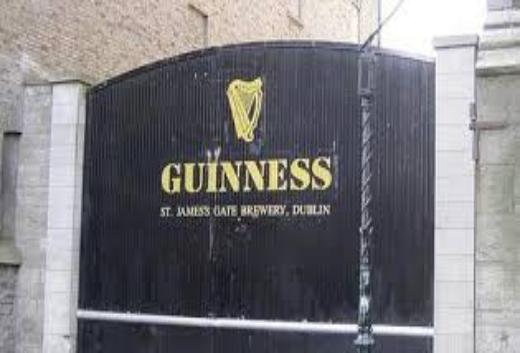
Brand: GUINNESS
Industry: Food